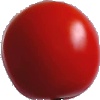
Label: Tomato 4